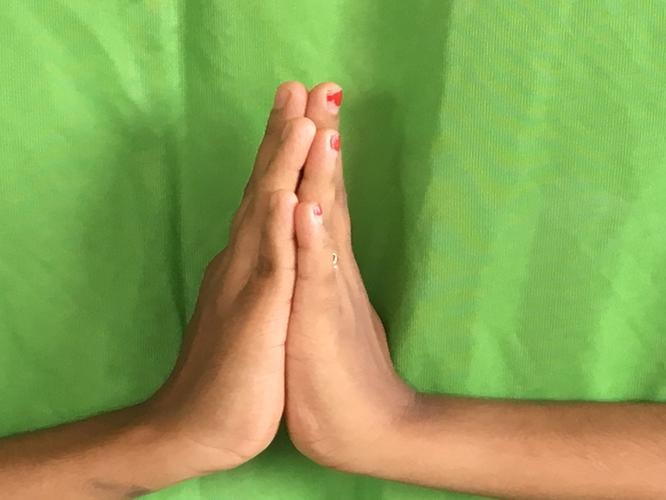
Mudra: Anjali
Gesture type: double_hand